Manal Kayiru

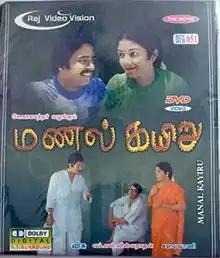
DVD cover

Manal Kayiru is a 1982 Indian Tamil-language comedy drama film written and directed by Visu in his directorial debut. The film stars S. Ve. Shekher and Shanthi Krishna, with Visu, Manorama, Kishmu and Kuriakose Ranga in supporting roles. It is based on Visu's play "Modi Masthan". The film was released on 7 May 1982. It was remade in Kannada as "Savira Sullu", in Telugu as "Pelli Chesi Chupistham" and in Malayalam as "Thiruthalvaadi" (with the ending changed). A sequel, "Manal Kayiru 2", was released in 2016 with Shekar, Visu, and Ranga reprising their roles.